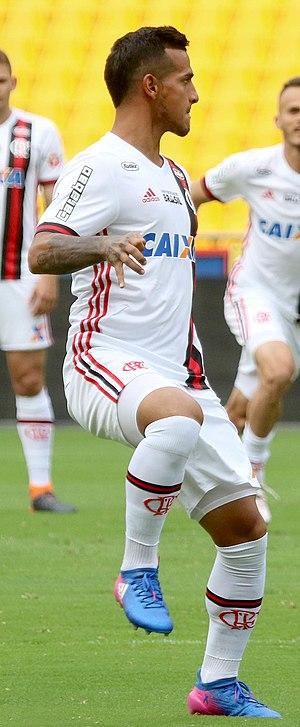
Miguel Ángel Trauco Saavedra est un footballeur péruvien jouant au poste de défenseur à l'AS Saint-Étienne.